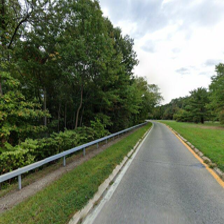
Label: streetView